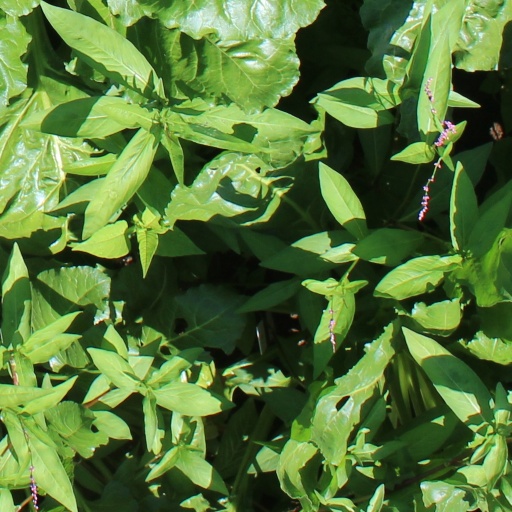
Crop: sugar beet